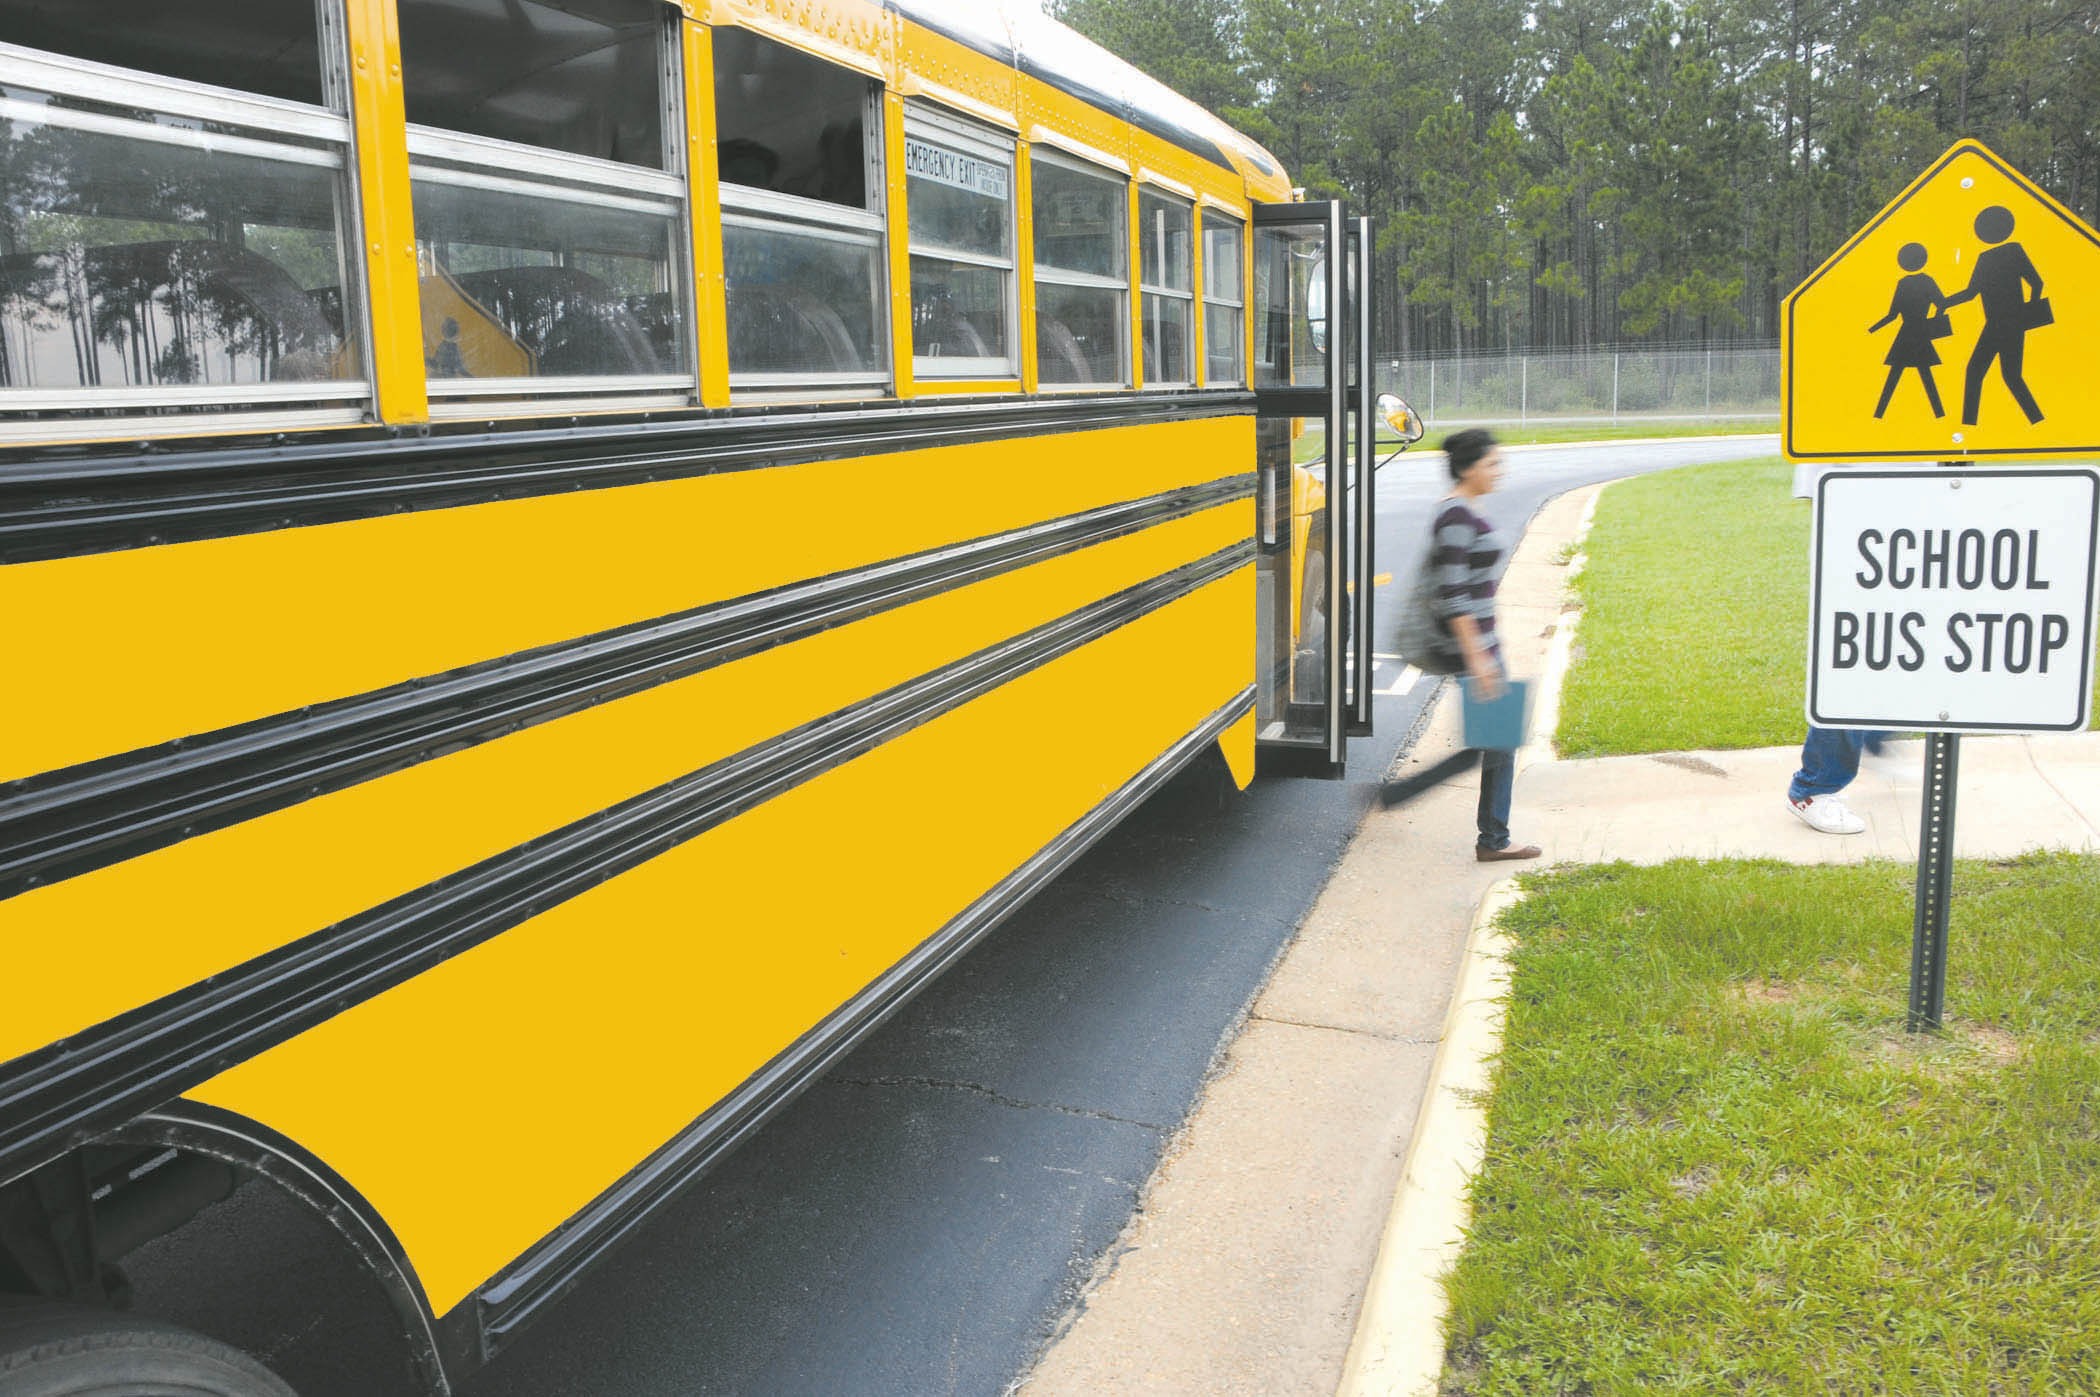
grass, girl, street, transportation, transport, spring, vehicle, lane, public transport, curb, trees, bus, outside, school, schoolbus, school bus, land vehicle, rolling stock, railroad car